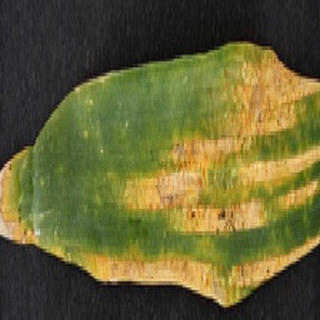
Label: wheat_yellow_rust